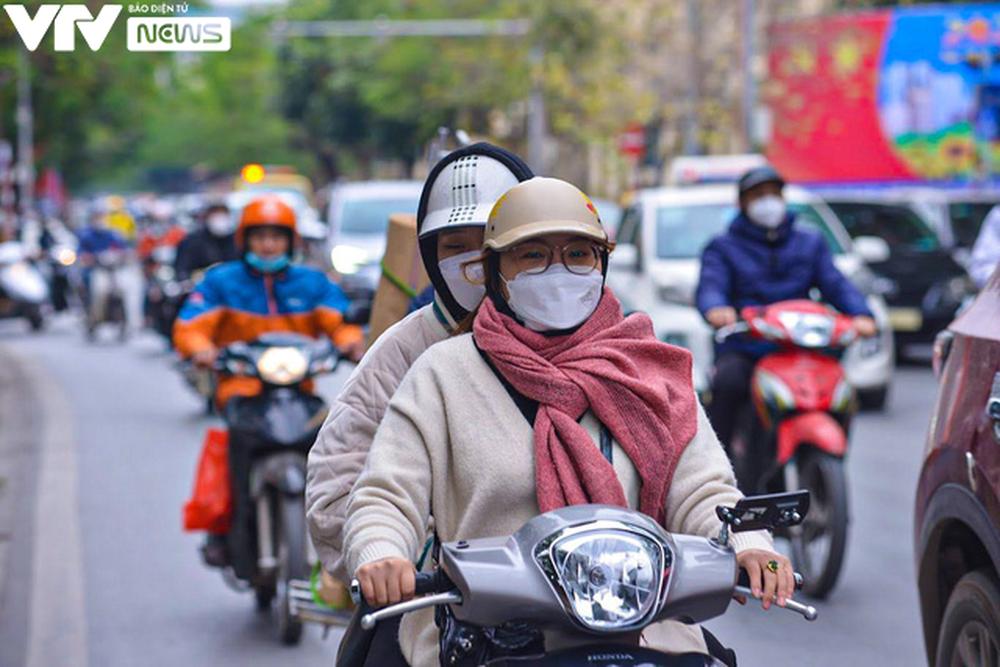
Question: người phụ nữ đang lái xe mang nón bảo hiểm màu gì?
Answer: nón màu nâu kem